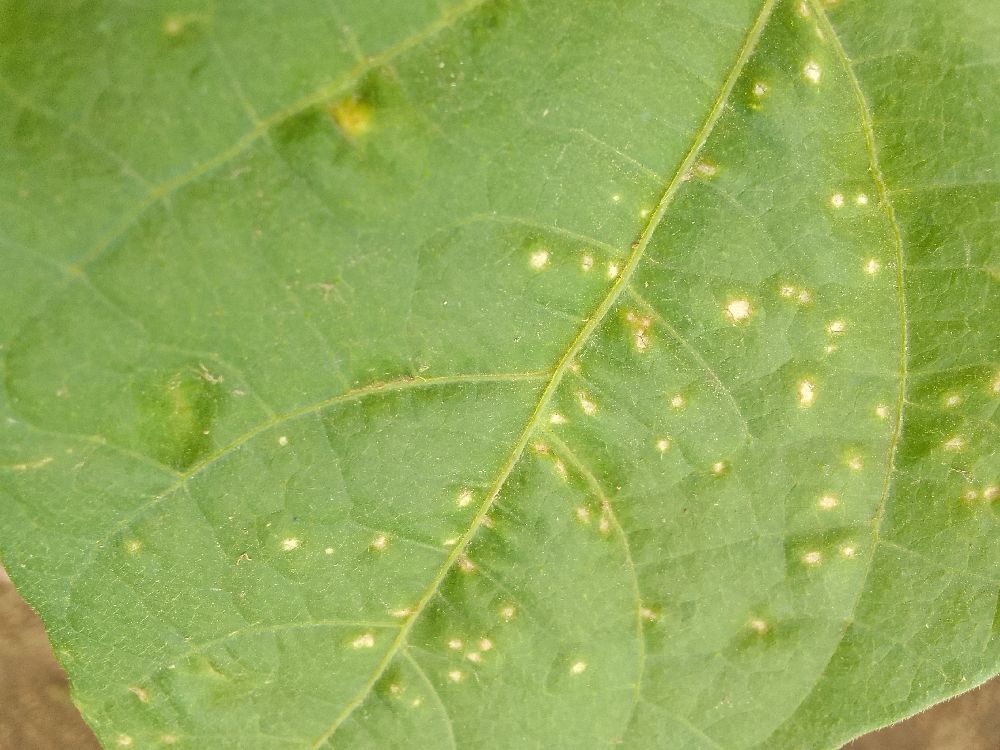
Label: rust